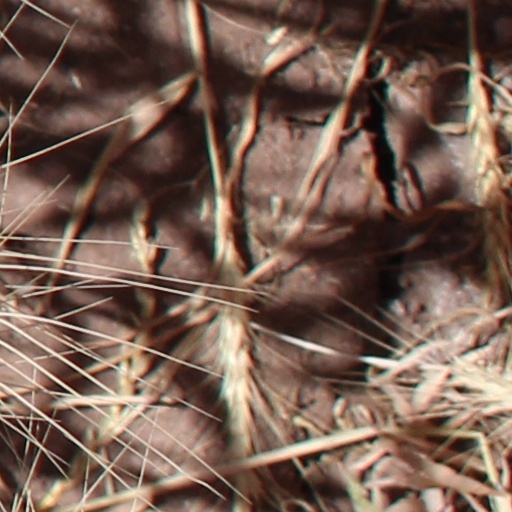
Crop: wheat